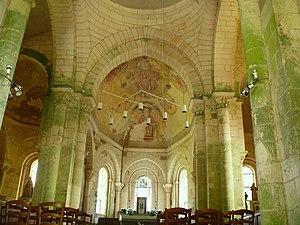
Gargilesse-Dampierre - Eglise Notre-Dame - Abside et absidioles
L'église Saint-Laurent-et-Notre-Dame de Gargilesse-Dampierre est une église catholique française. Elle est située sur le territoire de la commune de Gargilesse-Dampierre, dans le département de l'Indre, en région Centre-Val de Loire.